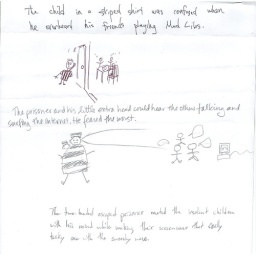
The child in a striped shirt was confused when he overheard his friends playing Mad Libs.